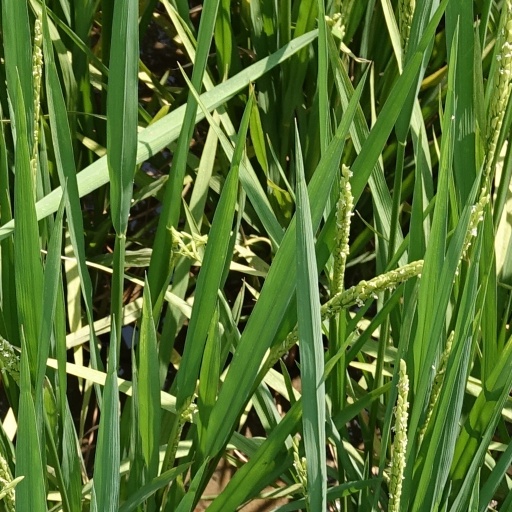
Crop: rice